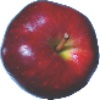
Label: Apple Red Delicious 1